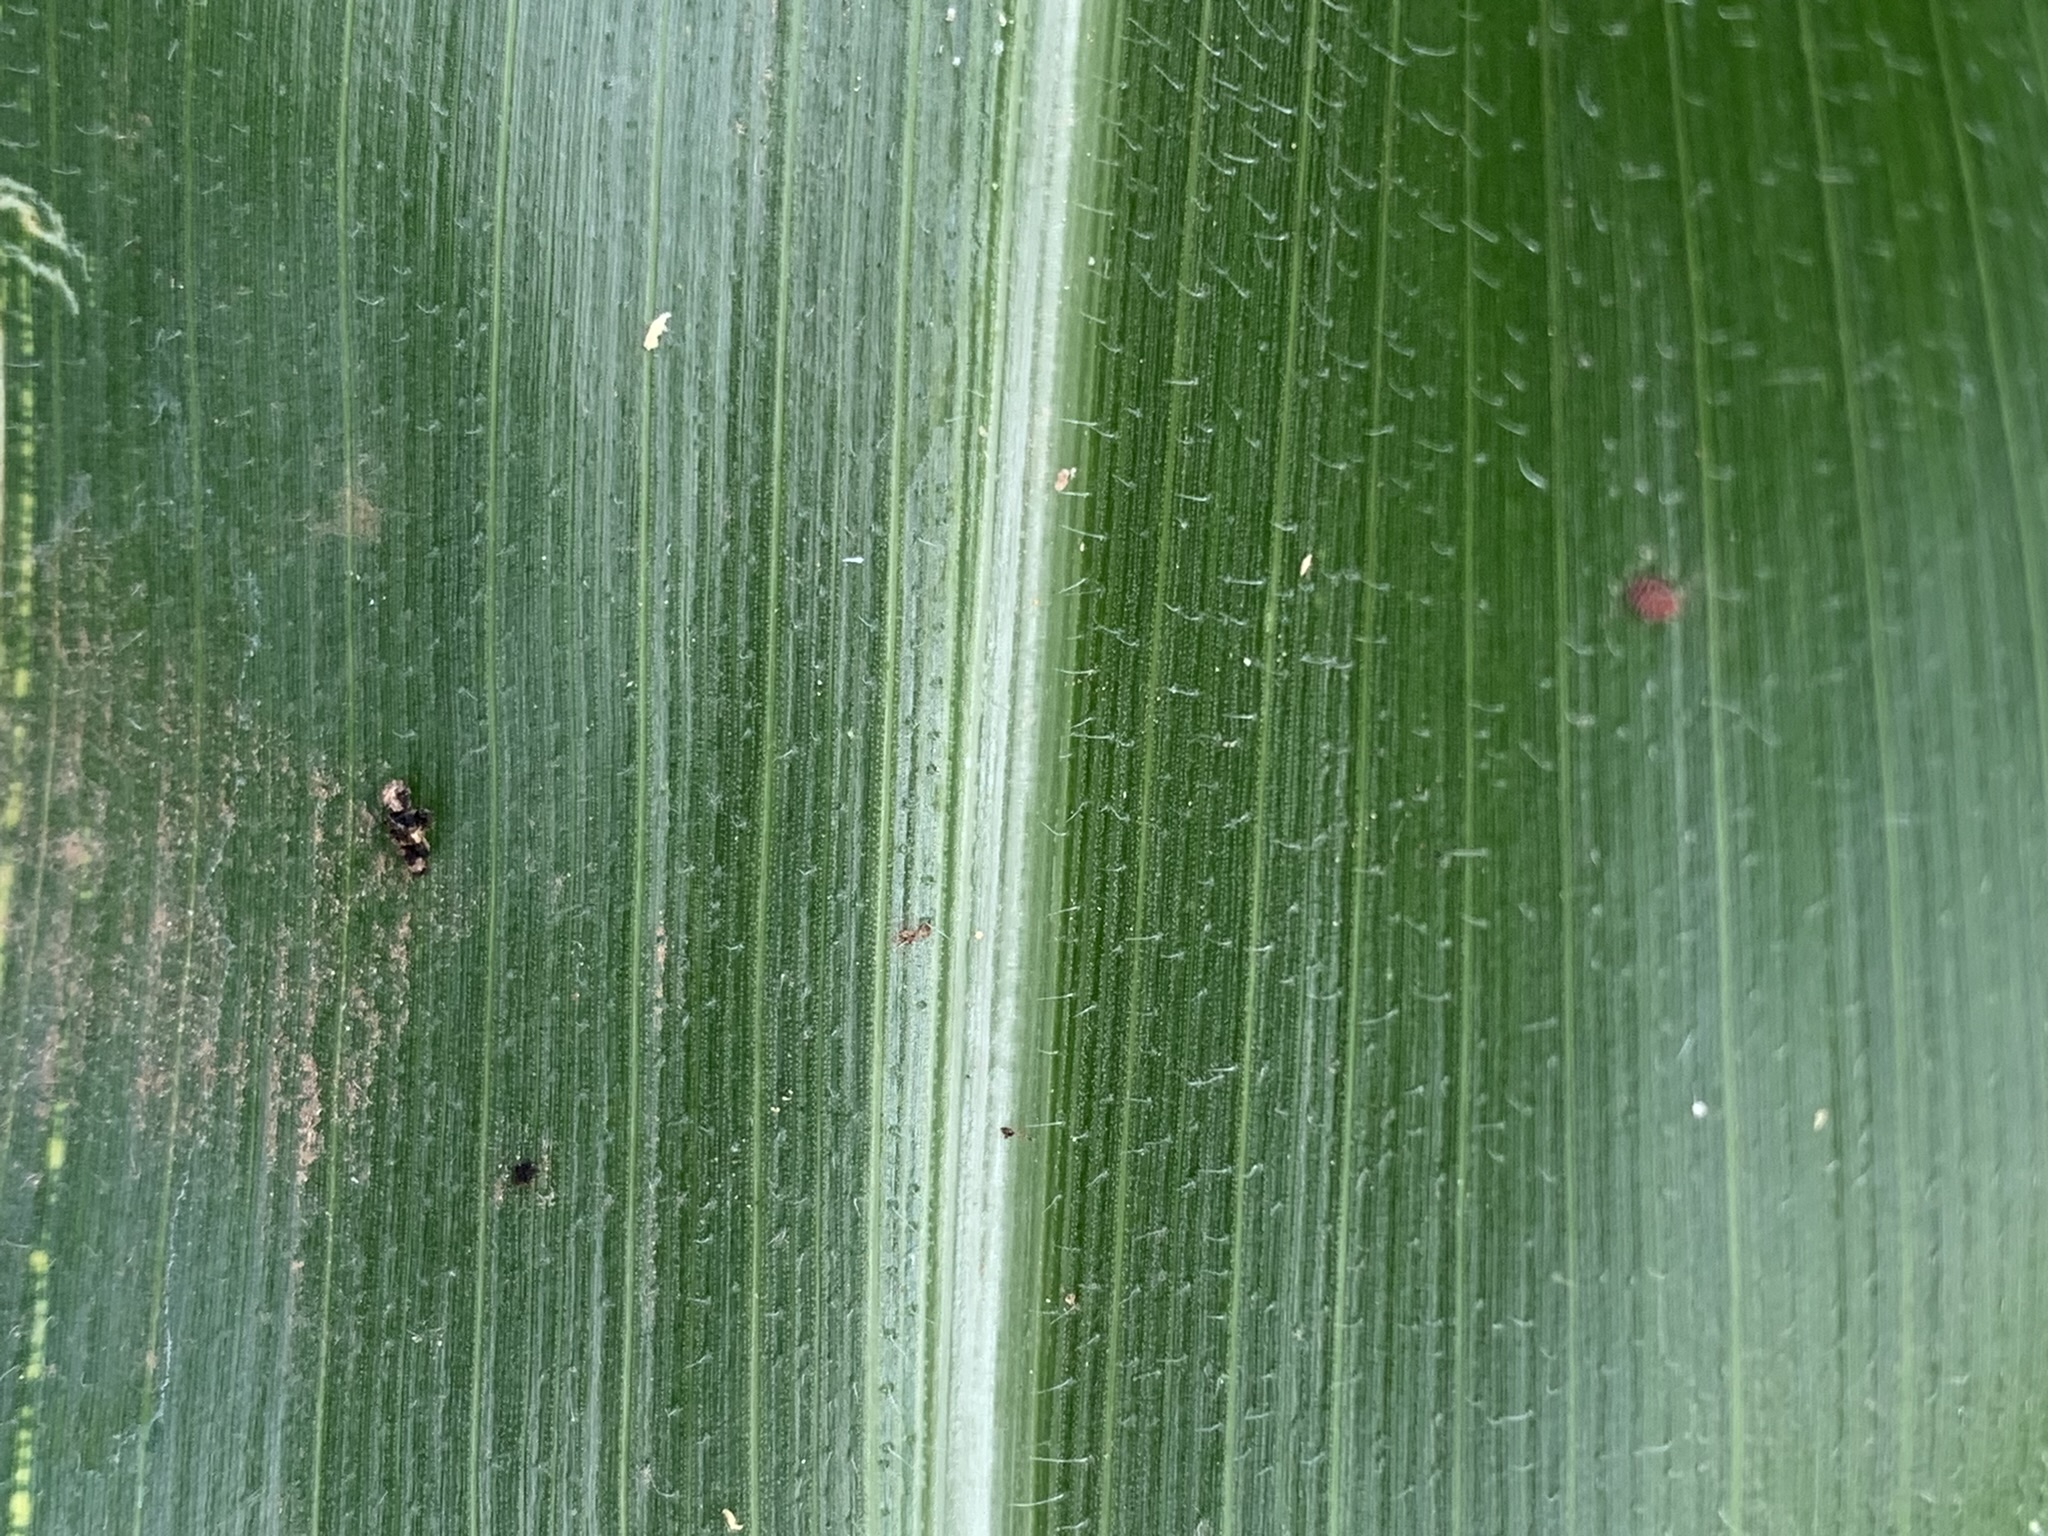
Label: MSV